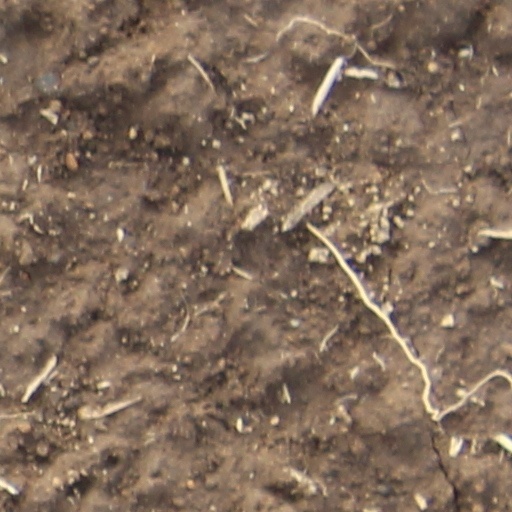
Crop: wheat